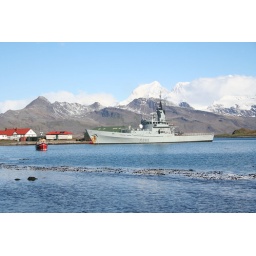
This is the ship I arrived on in October. Thankfully I won't be going home on it!